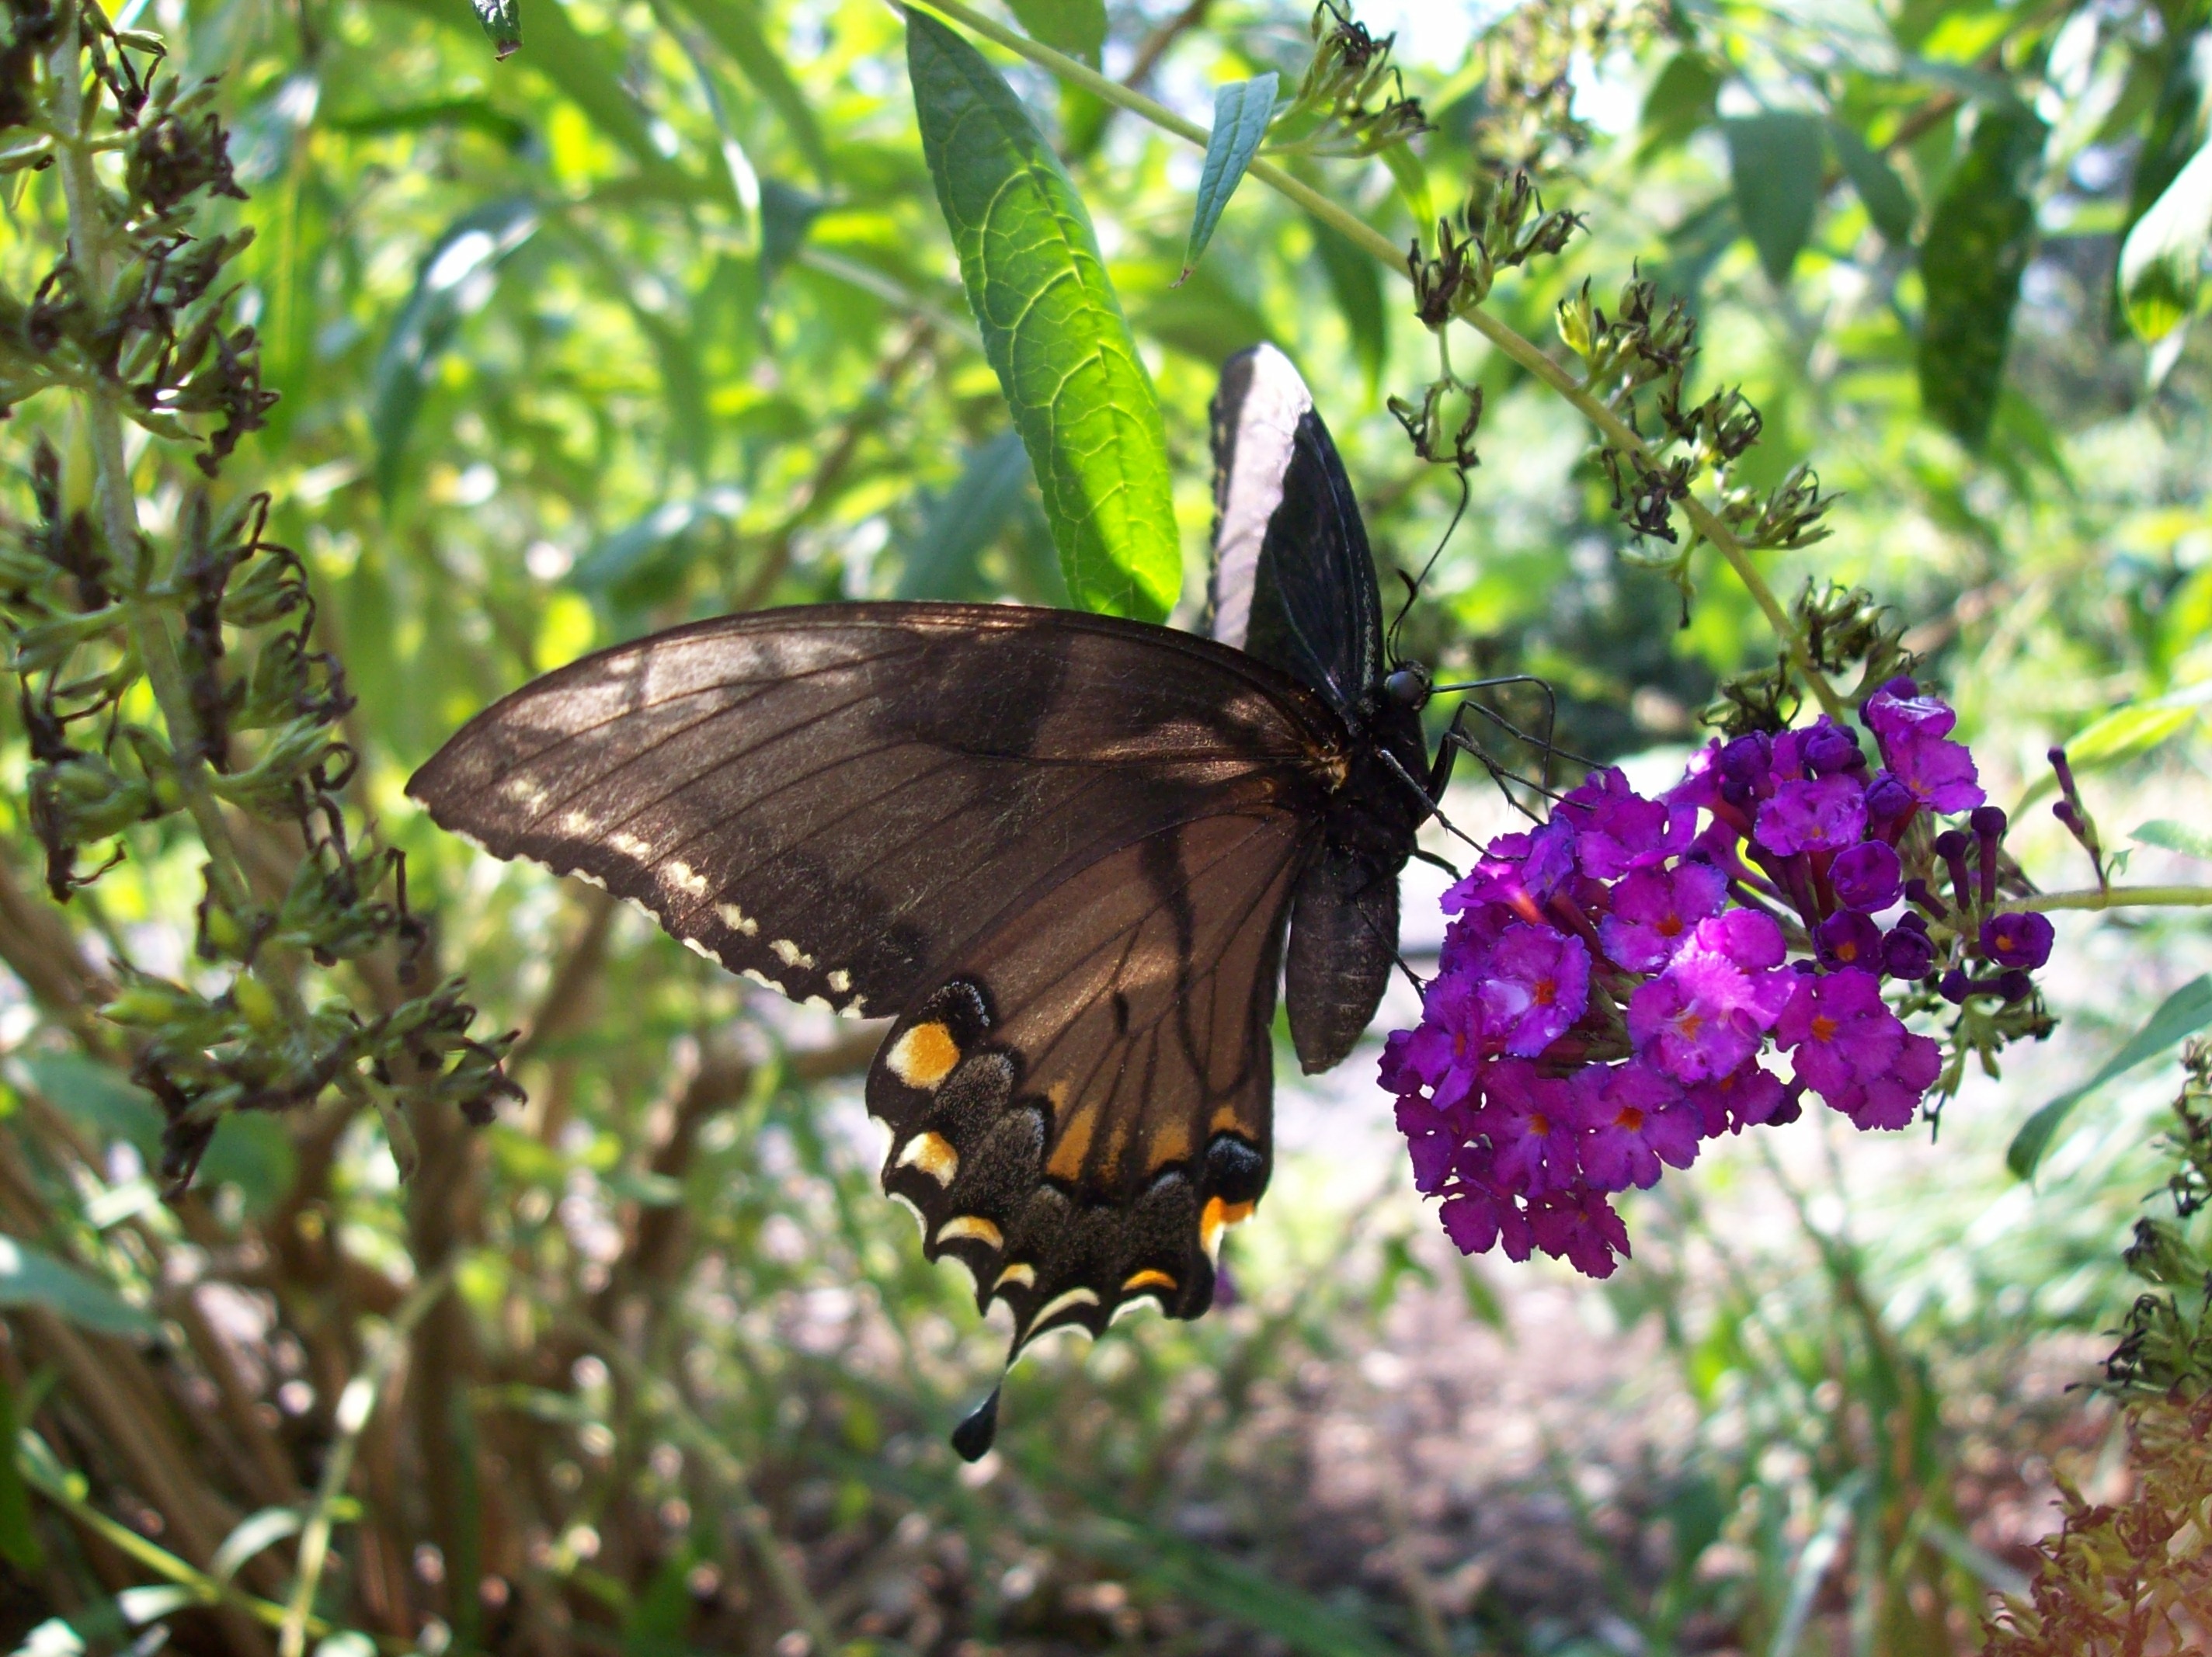
nature, leaf, flower, wildlife, insect, botany, butterfly, flora, fauna, invertebrate, flowers, monarch butterfly, wings, nectar, macro photography, arthropod, pollinator, moths and butterflies, lycaenid